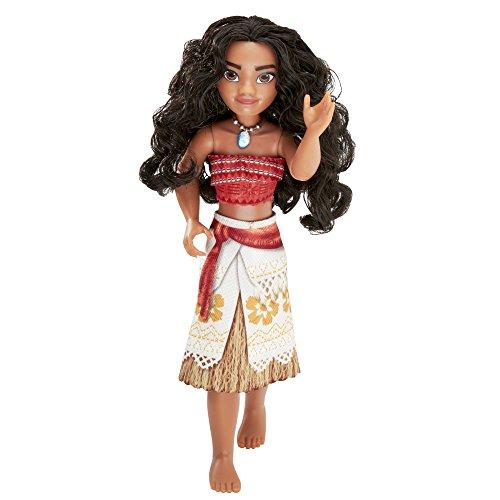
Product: Disney Moana of Oceania Adventure Doll
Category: Toys & Games | Dolls & Accessories | Dolls
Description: Introducing Moana of Oceania.
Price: $12.49
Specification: ProductDimensions:2x6x14inches|ItemWeight:7.5ounces|ShippingWeight:6.4ounces(Viewshippingratesandpolicies)|DomesticShipping:ItemcanbeshippedwithinU.S.|InternationalShipping:ThisitemcanbeshippedtoselectcountriesoutsideoftheU.S.LearnMore|ASIN:B01BSKD5DE|Itemmodelnumber:B8293|Manufacturerrecommendedage:3yearsandup